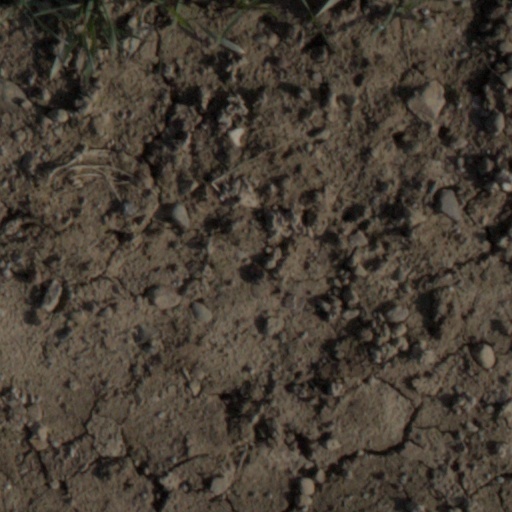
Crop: wheat